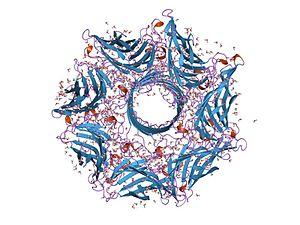
Le séquençage de l'ADN par les nanopores est une méthode utilisée depuis 1995. Elle permet de déterminer l'ordre dans lequel les nucléotides sont disposés sur un fragment d'ADN donné à l'aide de nanopores.